John Bright

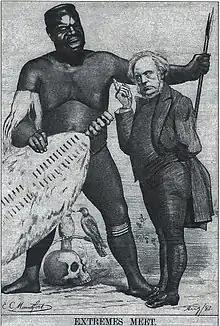
"Extremes meet": cartoon by E. C. Mountfort, depicting Bright wagging his finger at the Zulu king Cetshwayo, who visited England in 1882

Mr Ewart's motion was defeated, but the movement of which Cobden and Bright were the leaders continued to spread. In the autumn the League resolved to raise £100,000; an appeal was made to the agricultural interest by great meetings in the farming counties, and in November "The Times" startled the country by declaring, in a leading article, "The League is a great fact. It would be foolish, nay, rash, to deny its importance." In London great meetings were held in Covent Garden Theatre, at which William Johnson Fox was the chief orator, but Bright and Cobden were the leaders of the movement. Bright publicly deprecated the popular tendency to regard Cobden and himself as the chief movers in the agitation, and Cobden told a Rochdale audience that he always stipulated that he should speak first, and Bright should follow. His "more stately genius", as John Morley calls it, was already making him the undisputed master of the feelings of his audiences. In the House of Commons his progress was slower. Cobden's argumentative speeches were regarded more sympathetically than Bright's more rhetorical appeals, and in a debate on George Villiers's annual motion against the Corn Laws, Bright was heard with so much impatience that he was obliged to sit down.